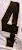
Number: 4